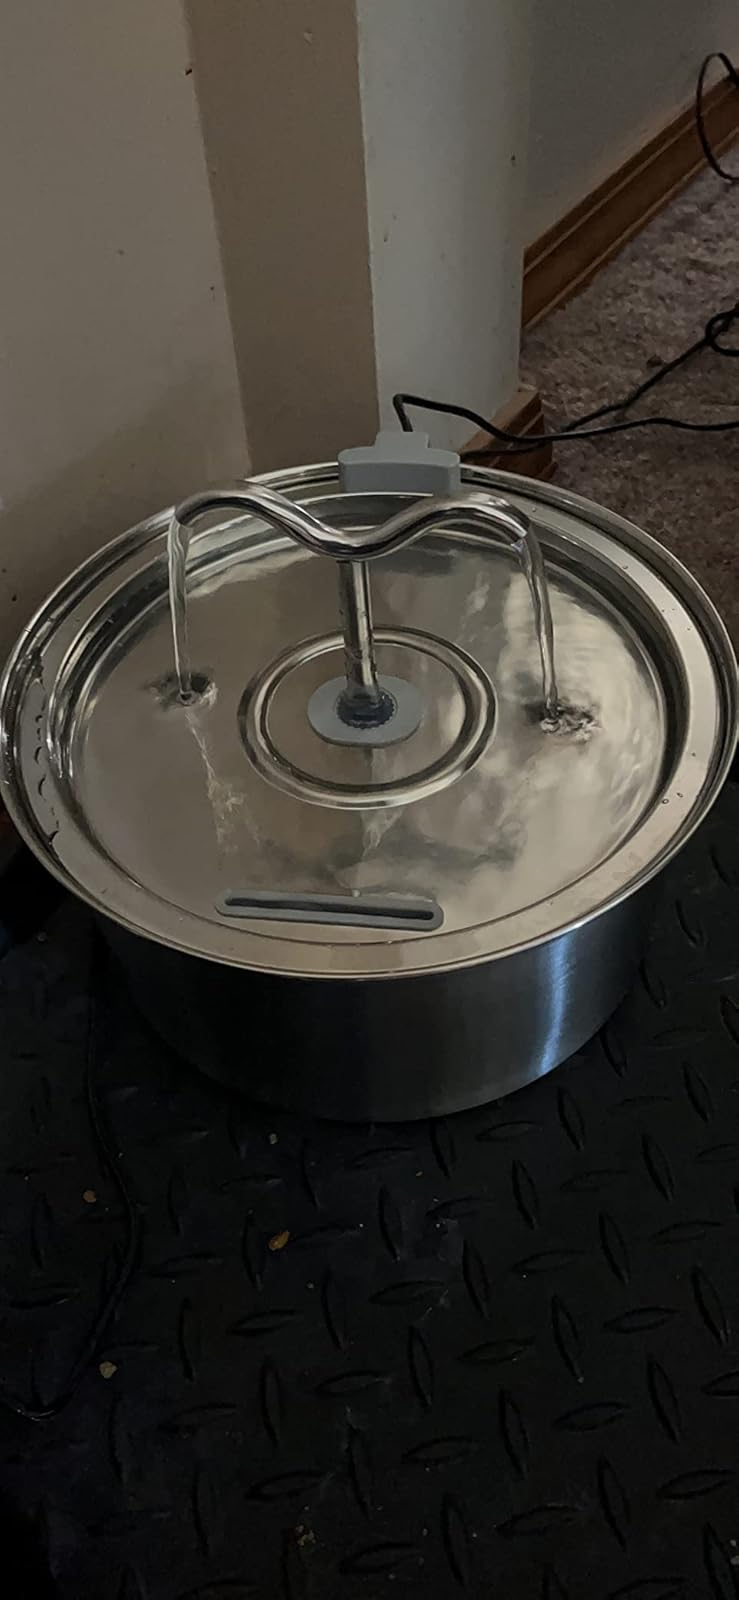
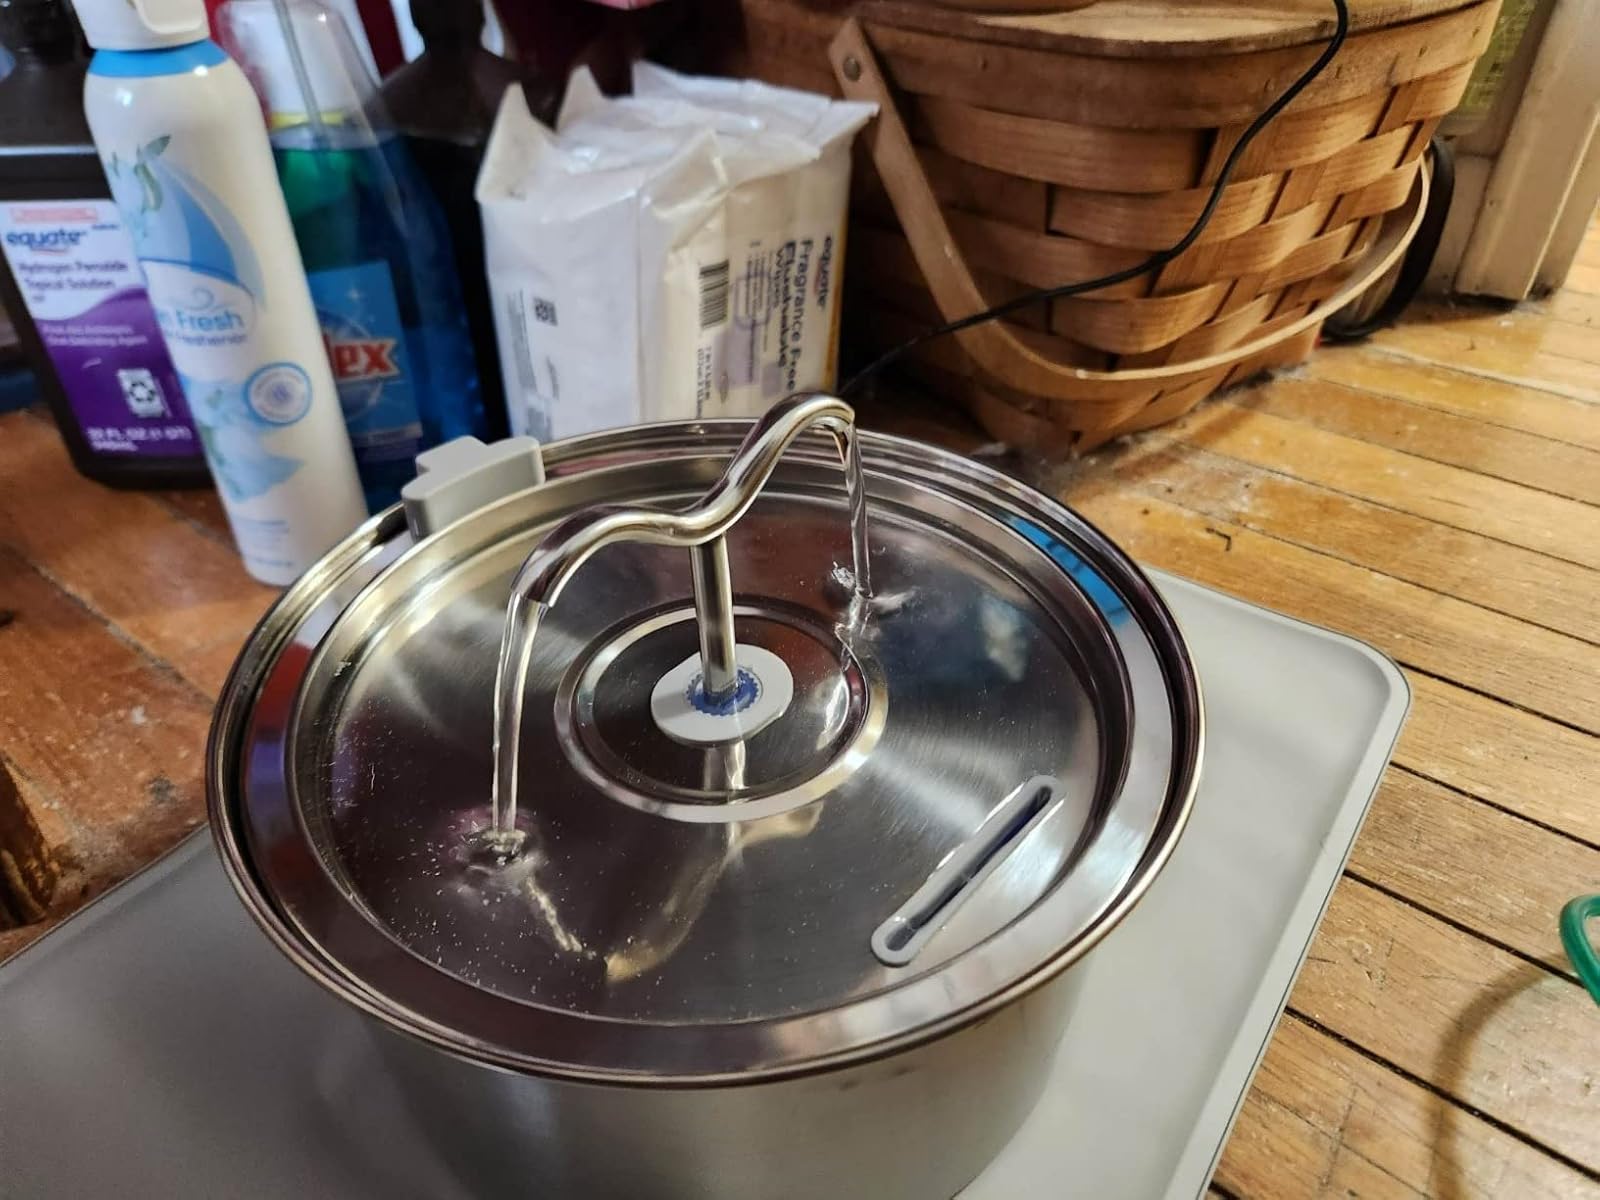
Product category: items_bowl
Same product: yes